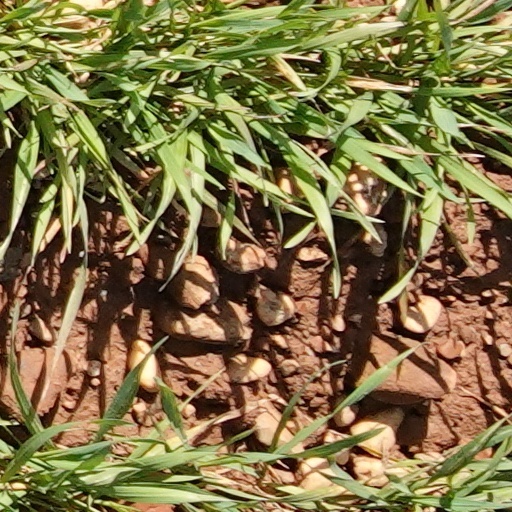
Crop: wheat